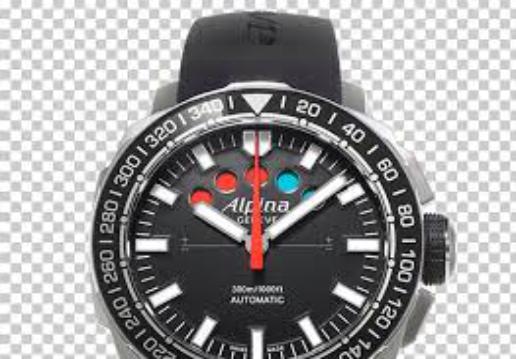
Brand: Alpina Watches
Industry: Clothes